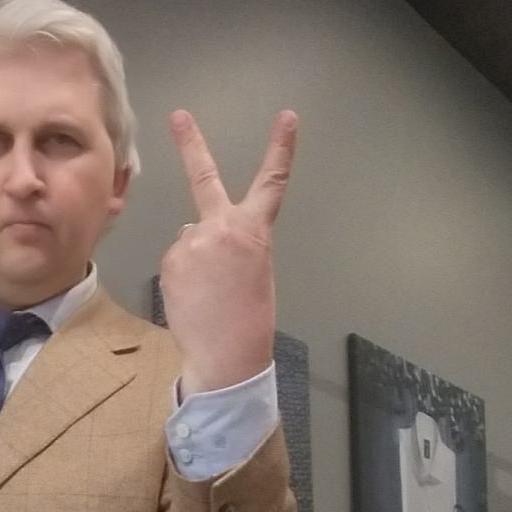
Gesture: peace_inverted